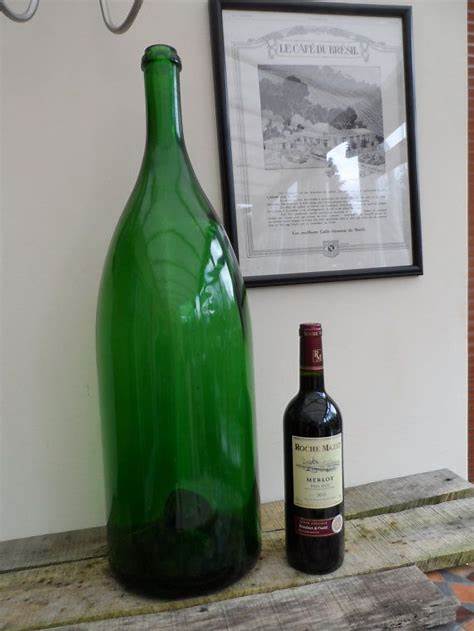
Waste category: glass